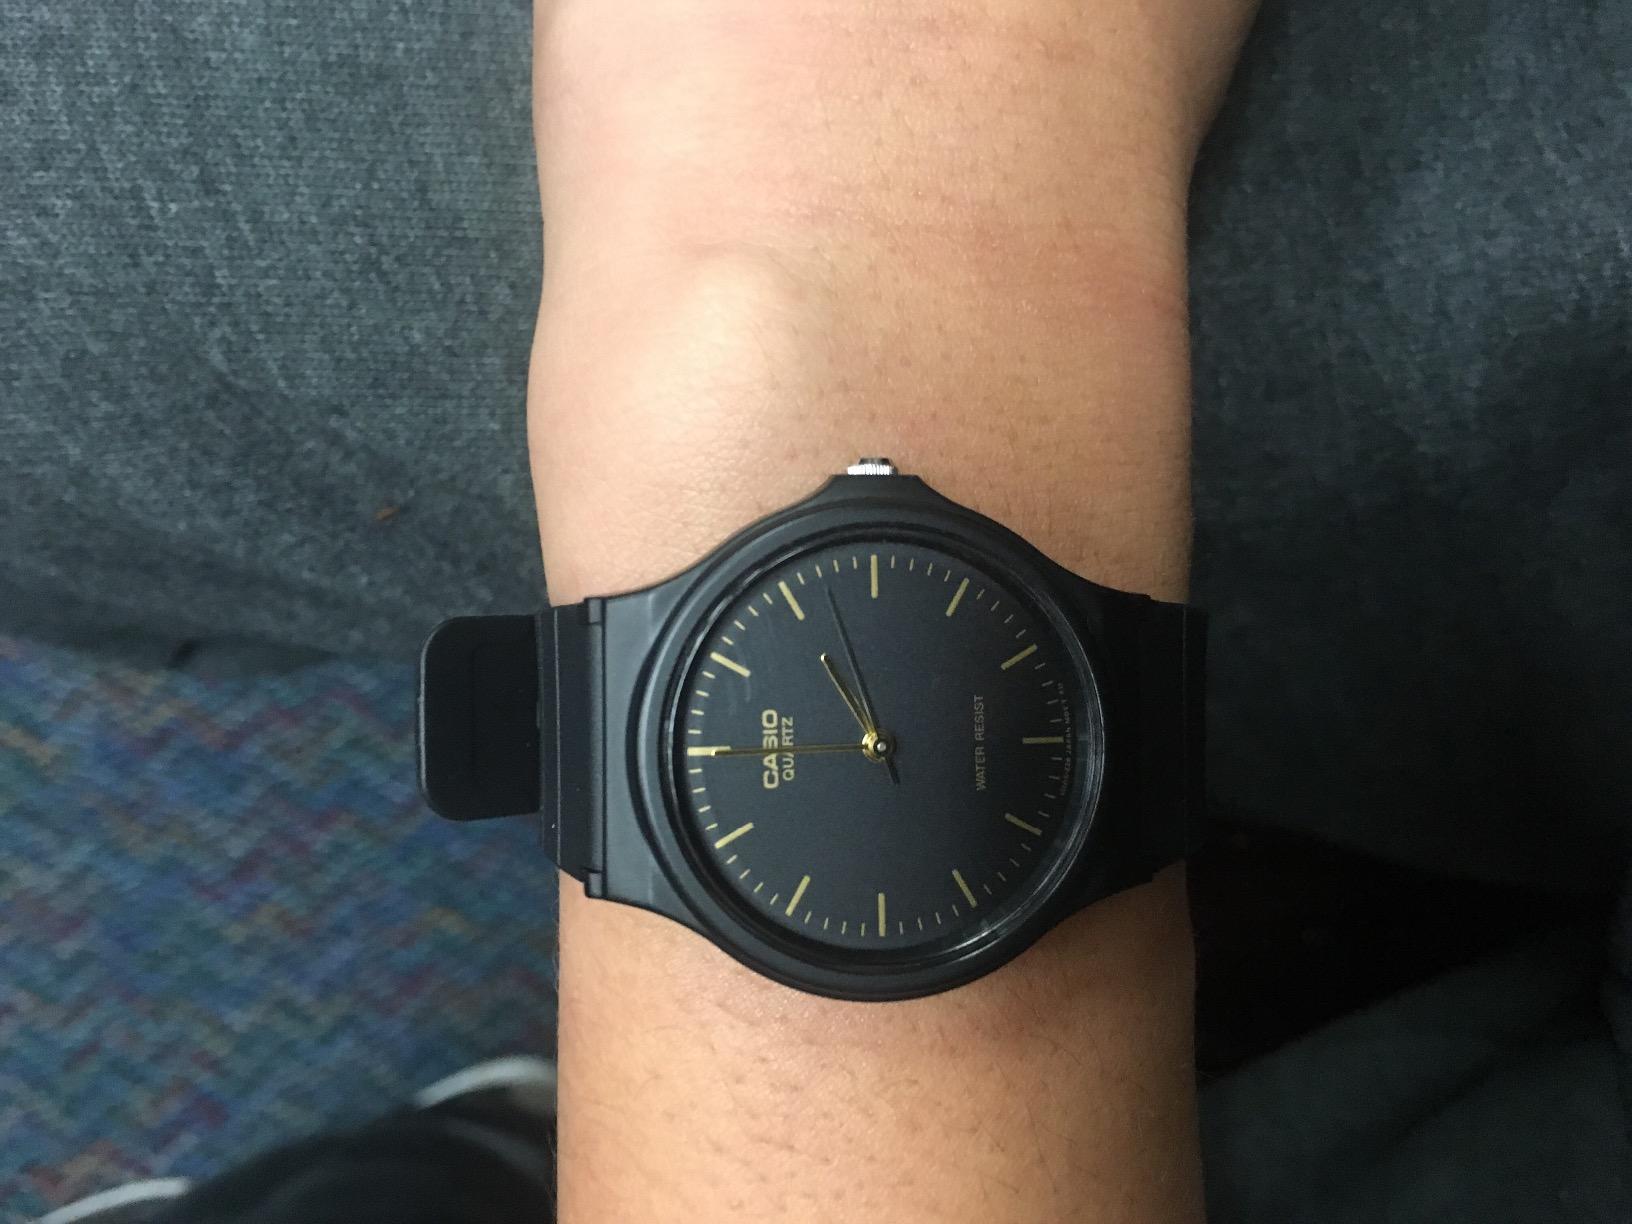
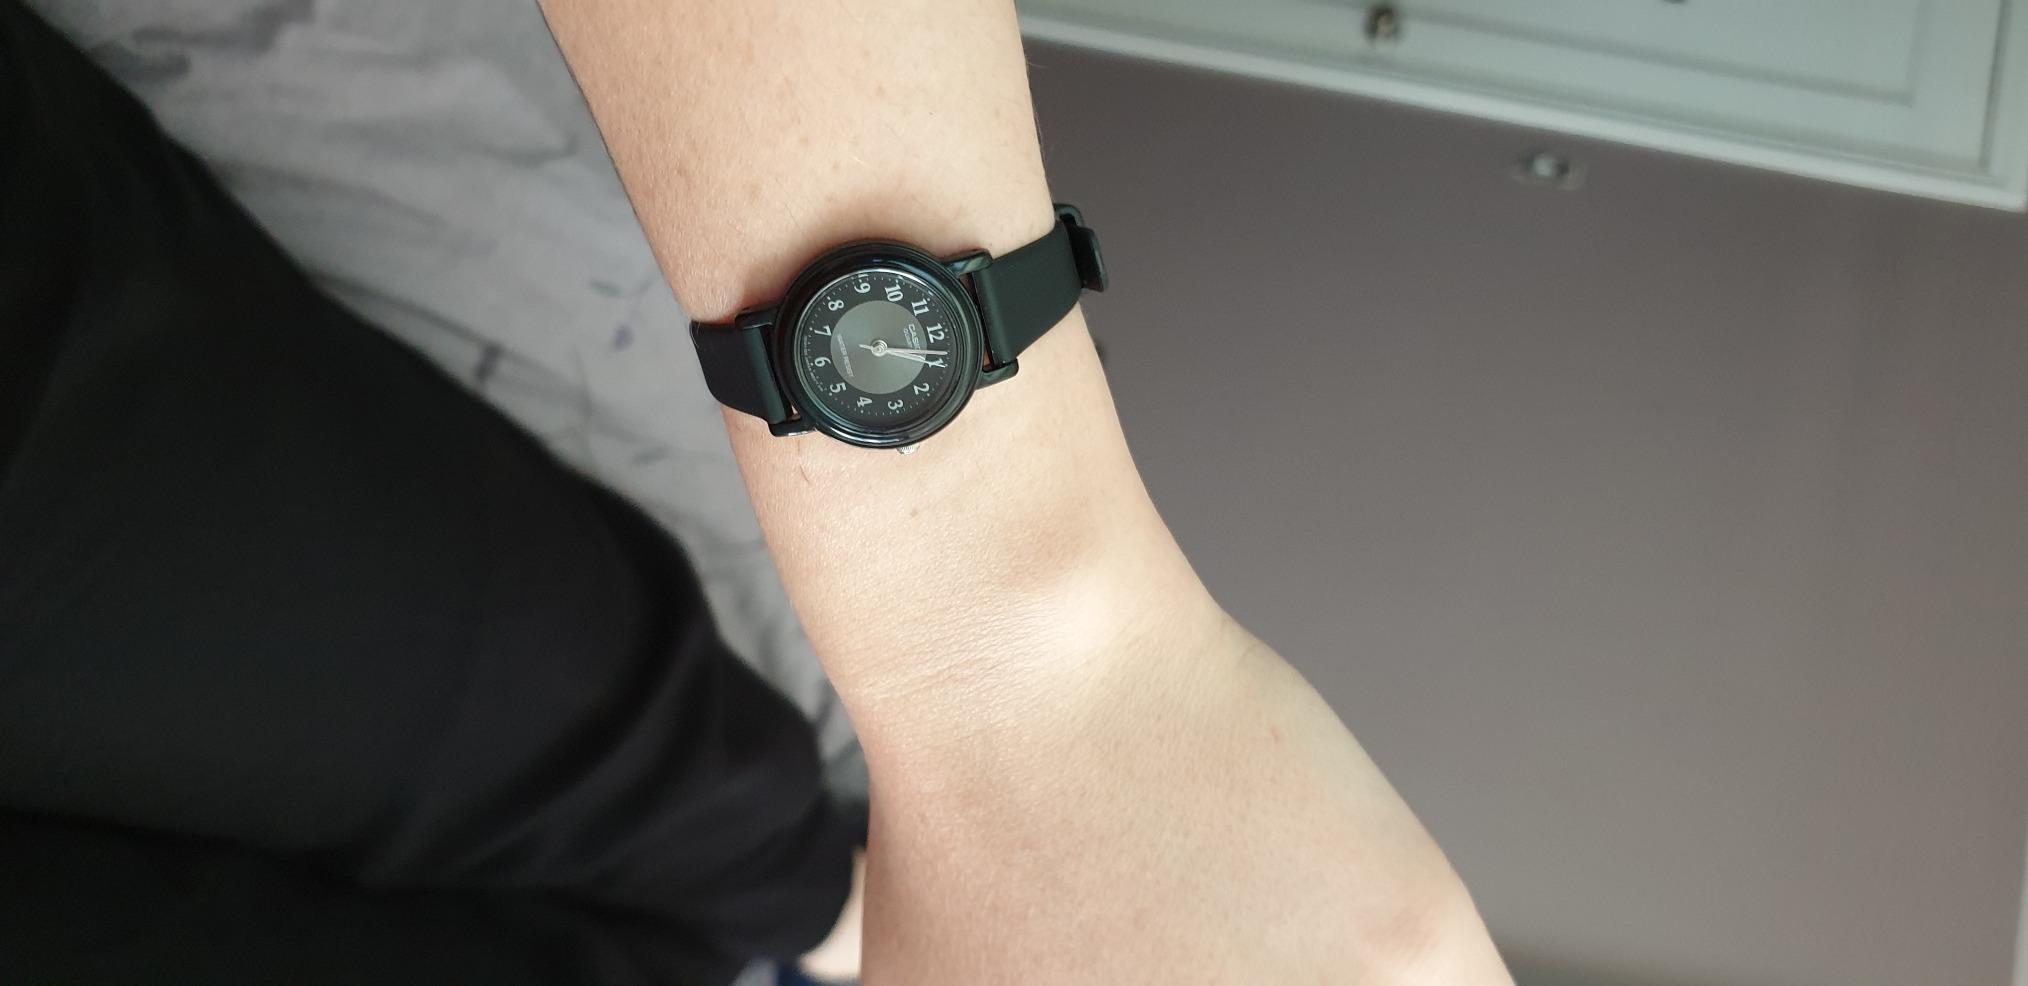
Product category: accessories_watch
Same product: no